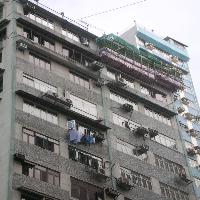
Weather: cloudy or overcast